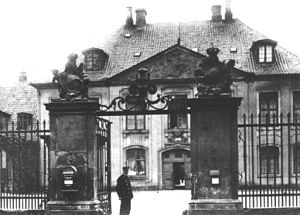
Frederiks Hospital
Frederiks Hospital omkring 1900-tallet.
Det kongelige Frederiks Hospital var Danmarks første hospital i dette ords nuværende betydning, oprettet af kong Frederik 5. Det blev opført i den københavnske bydel Frederiksstaden.